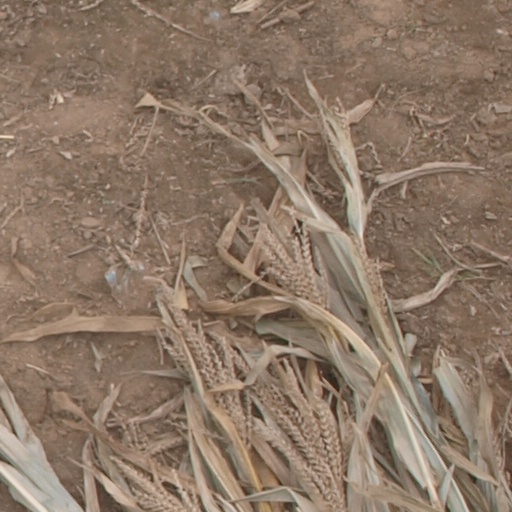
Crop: maize; corn